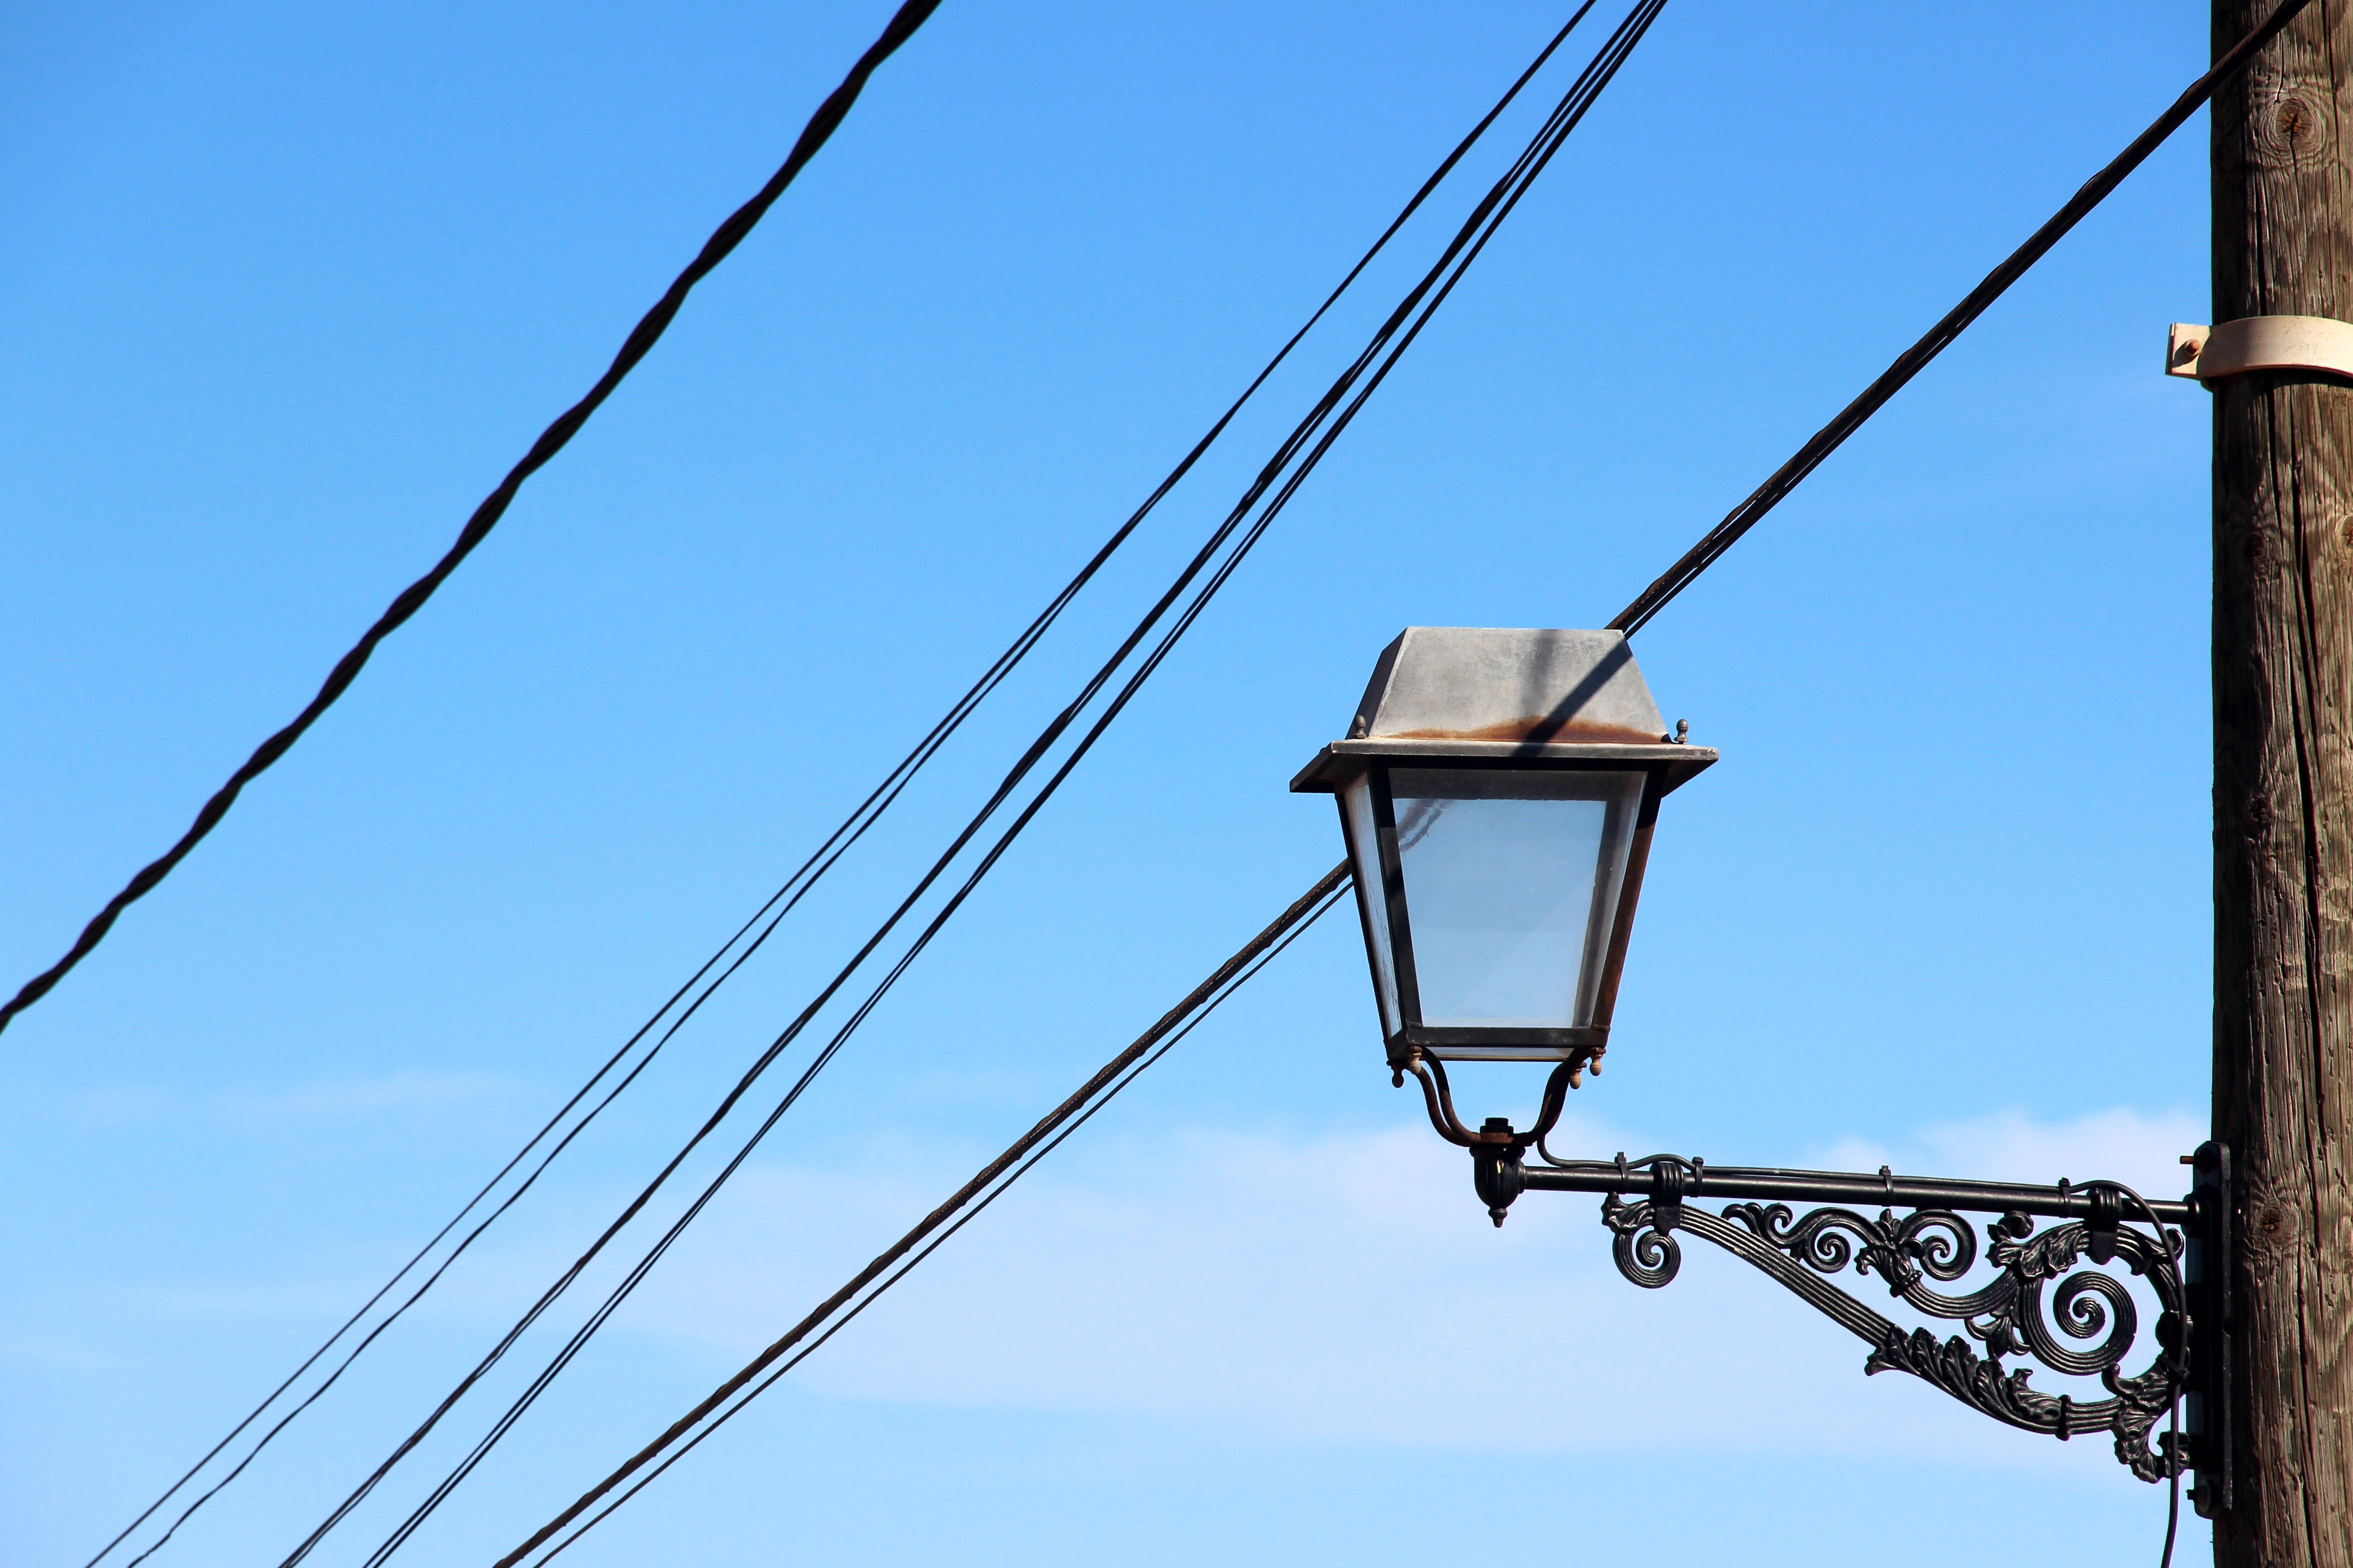
light, sky, line, lantern, tower, mast, metal, blue, street light, lamp, electricity, lighting, street lamp, light fixture, transmission tower, schmie de ei sern, electrical supply, overhead power line